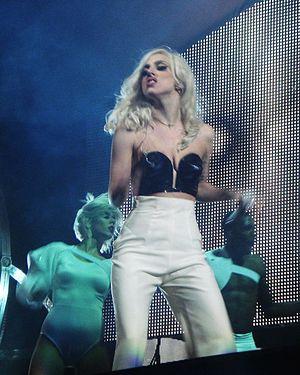
Bad Romance est une chanson de l’artiste américaine Lady Gaga. Il s’agit du premier single issu de son deuxième album studio, The Fame Monster. Le morceau est produit par le producteur marocain RedOne. Il est inspiré de la paranoïa que Gaga a vécu lors de sa première tournée, au début de 2009. Après le piratage de la version démo du morceau, Gaga interprète pour la première fois la chanson, lors de la semaine parisienne de la mode, au défilé printemps/été du styliste Alexander McQueen, le 6 octobre 2009. Cet événement est suivi par la sortie de la pochette officielle du single. Composée avec un tempo similaire aux précédents singles de Gaga, Bad Romance comporte une transition musicale parlée et des refrains. Le titre est écrit par Gaga lors de sa tournée The Fame Ball Tour et est associé à la musique allemande techno-house. Au niveau des paroles, elle évoque l’existence d'un amour avec son meilleur ami.